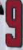
Number: 9